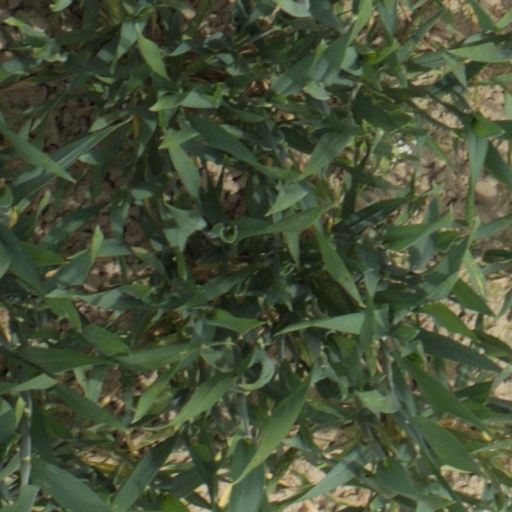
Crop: wheat